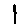
Label: 1